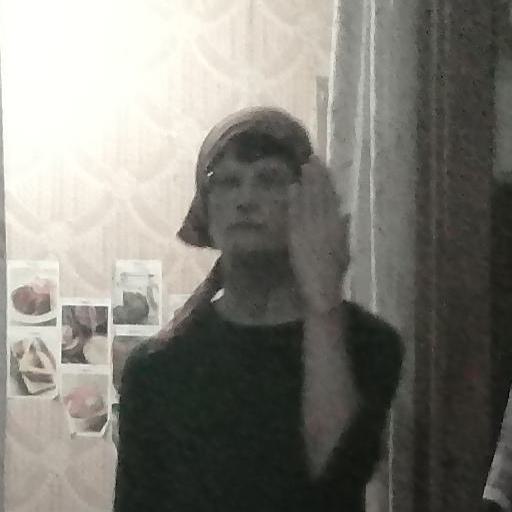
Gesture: stop_inverted